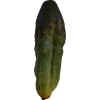
Label: cucumber